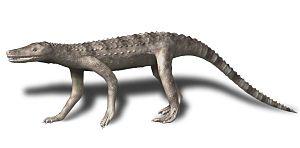
Les Sphenosuchia ou sphénosuchiens sont un sous-ordre éteint des crocodylomorphes primitifs apparu au Trias et ayant vécu jusqu'au Jurassique supérieur. La plupart d'entre eux étaient des animaux de petite taille, graciles avec une posture érigée sur les membres.